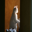
Label: cat